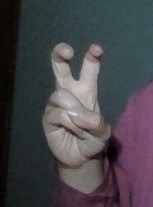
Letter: toot